Operation Tannenberg

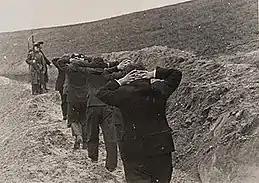
Polish teachers from Bydgoszcz guarded by members of "Volksdeutscher Selbstschutz" before execution

Between 1937 and 1939, Nazi Germany produced the "Sonderfahndungsbuch Polen" (Special Prosecution Book – Poland), a list of individuals in the Second Polish Republic who were seen as a potential threat to future German conquest and rule. These included 61,000 prominent activists, intelligentsia, scholars, clergy, actors, former officers and others of cultural or political importance. The list was compiled by the Gestapo, the secret police agency under the Reich Security Main Office, with the assistance of members of the German minority in Poland.